2007 FIBA Americas Championship

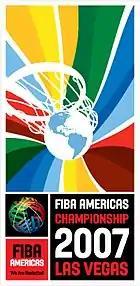

The 2007 FIBA Americas Championships later known as the FIBA AmeriCup (or The Tournament of the Americas), was a basketball tournament held at Thomas & Mack Center, in Las Vegas, from August 22, to September 2. It was the thirteenth staging of the FIBA AmeriCup.